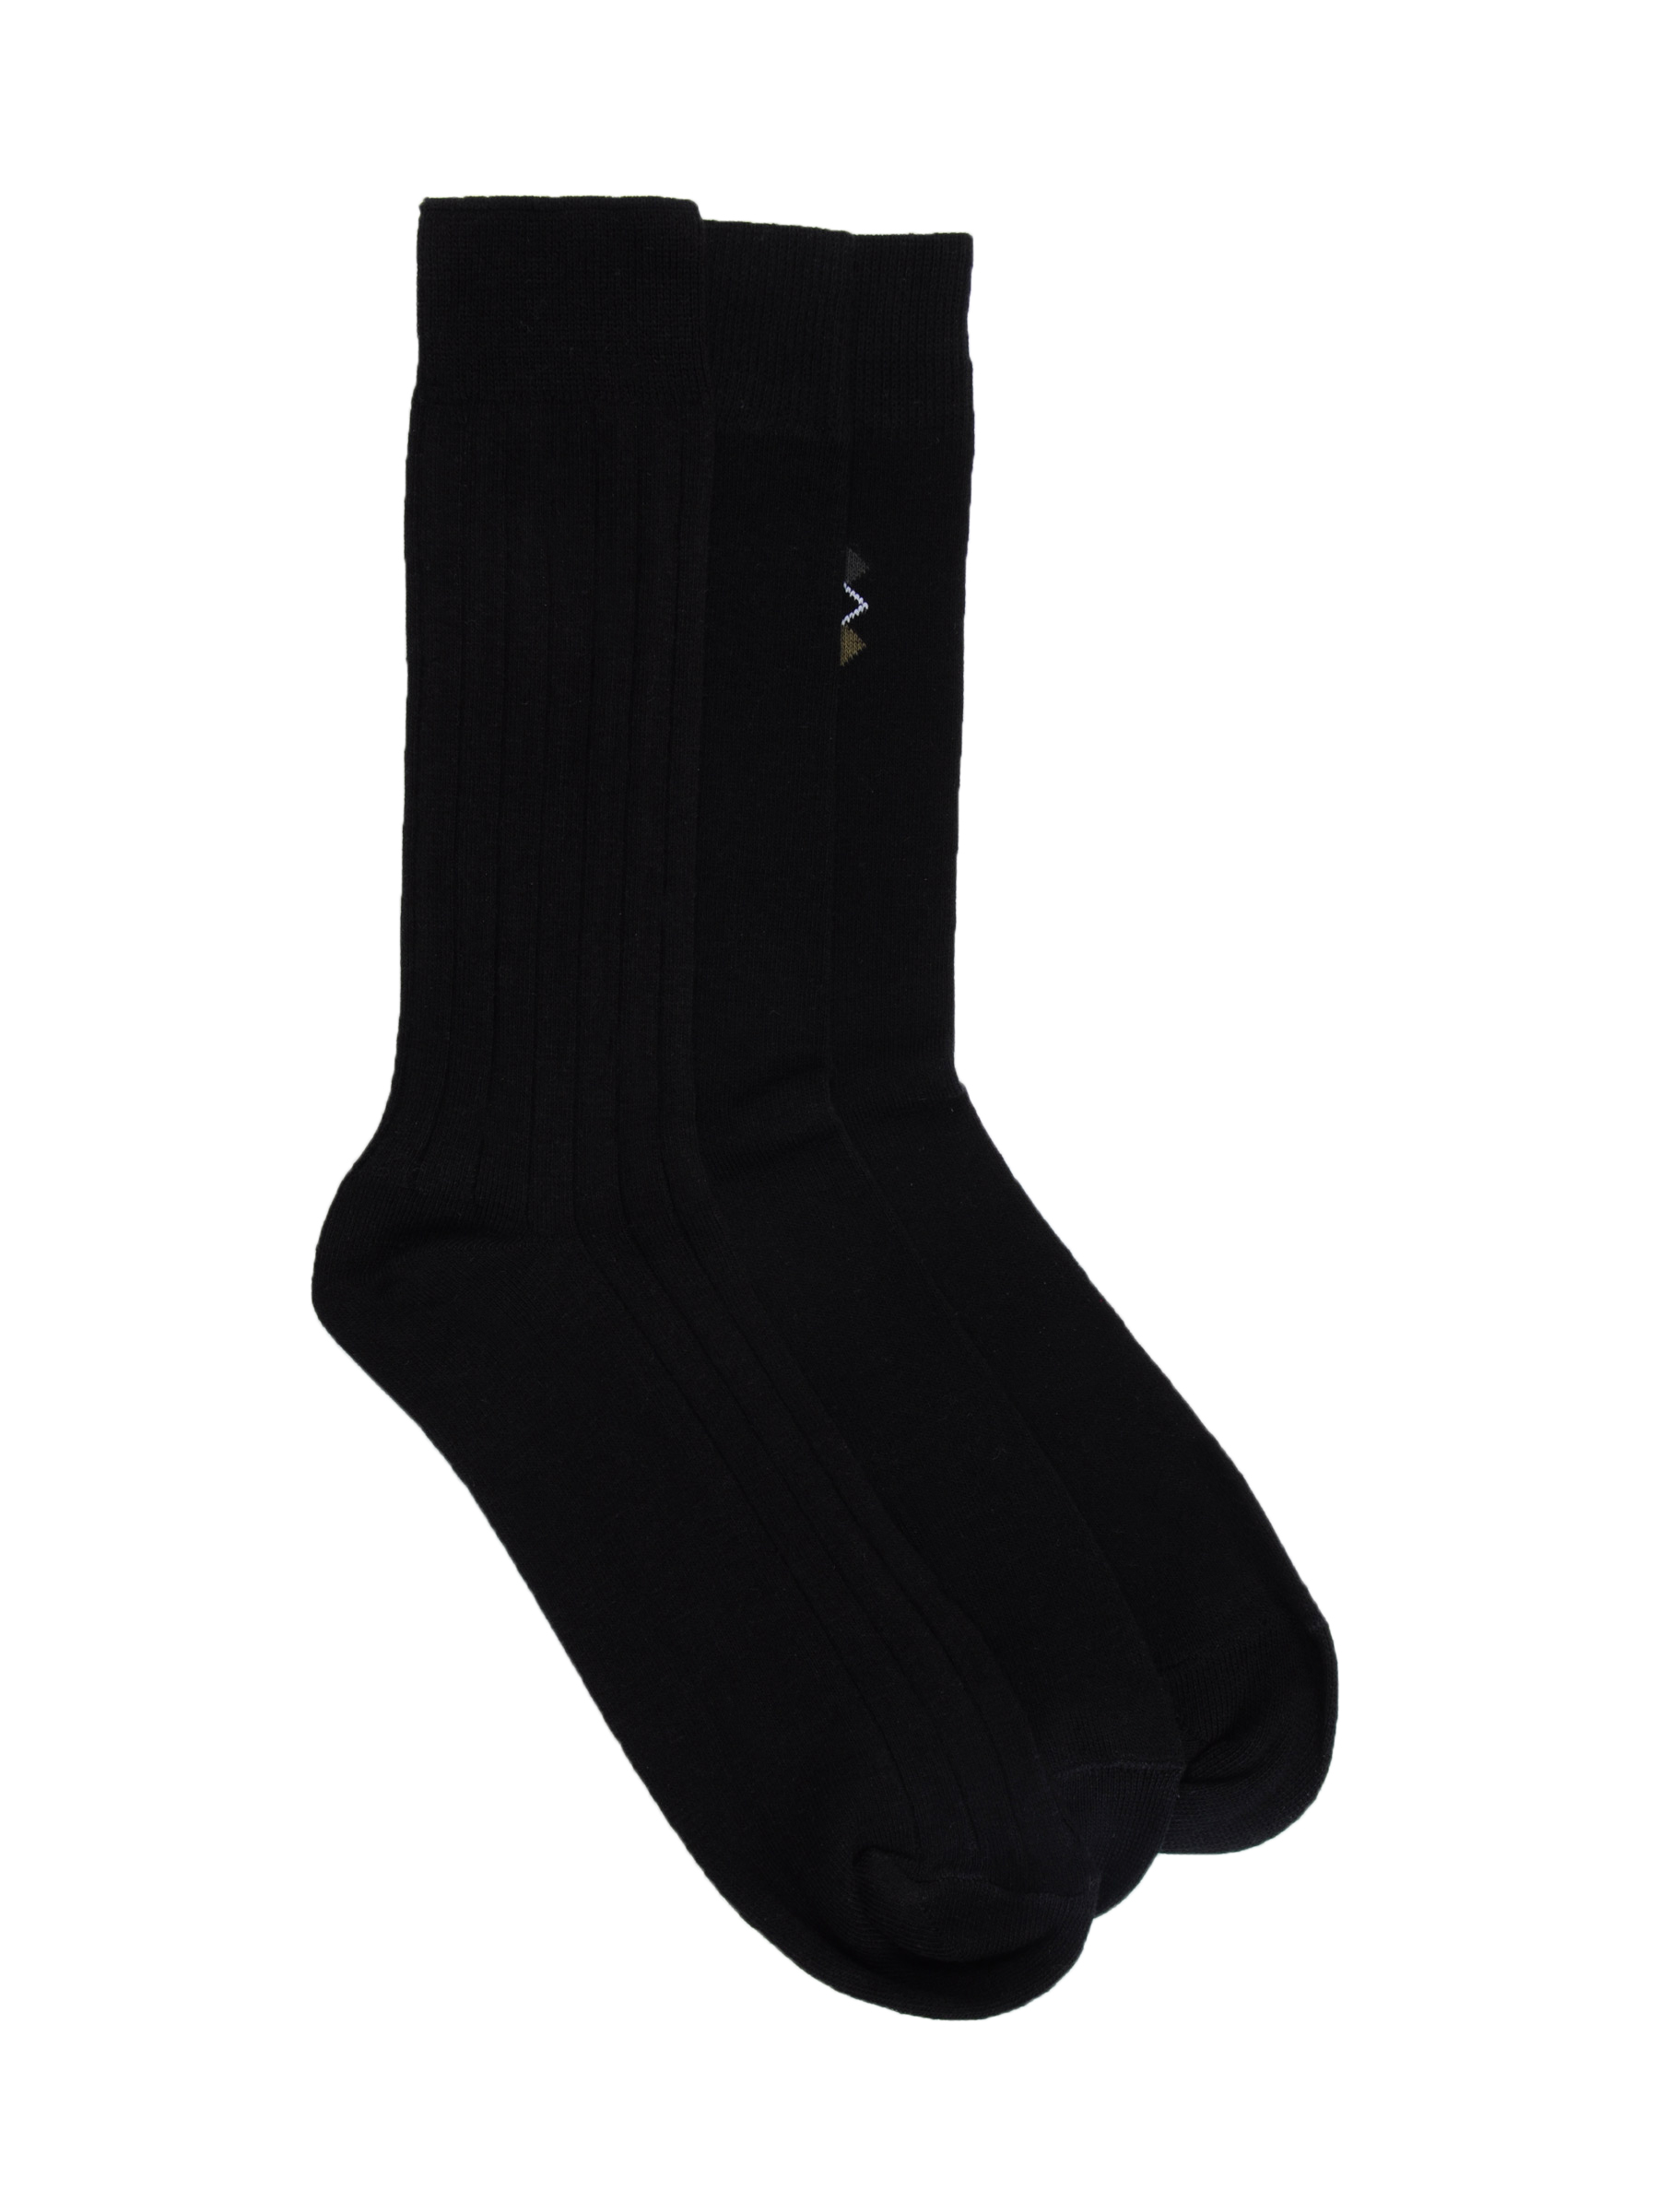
Reid & Taylor Men Bright Assorted Combo Pack Socks
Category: Accessories / Socks / Socks
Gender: Men
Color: Black
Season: Summer 2016
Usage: Casual